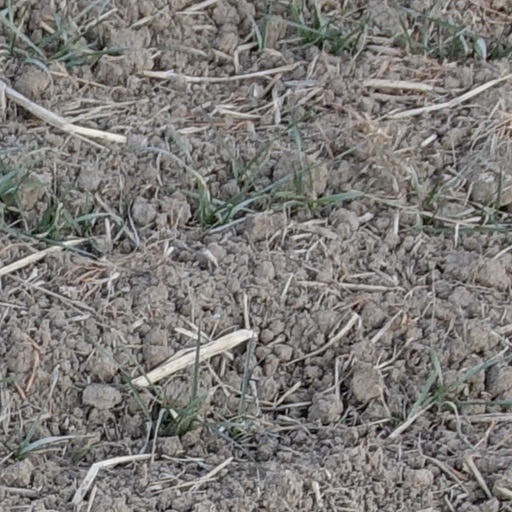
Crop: wheat